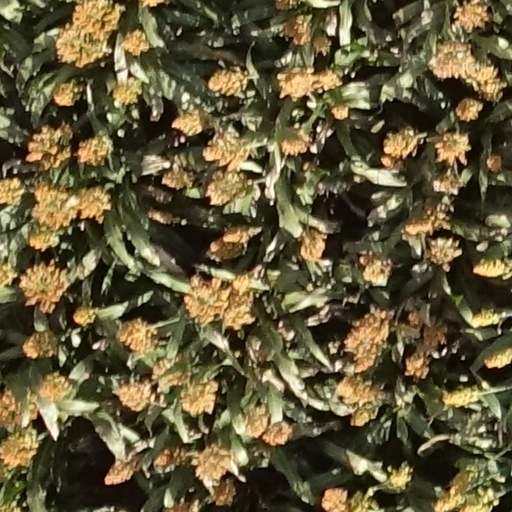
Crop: sorghum